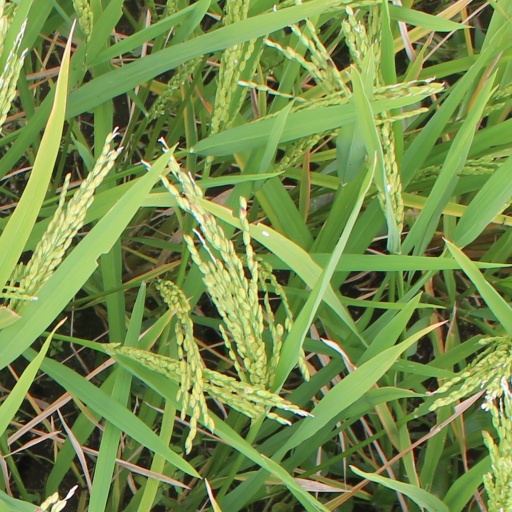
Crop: rice